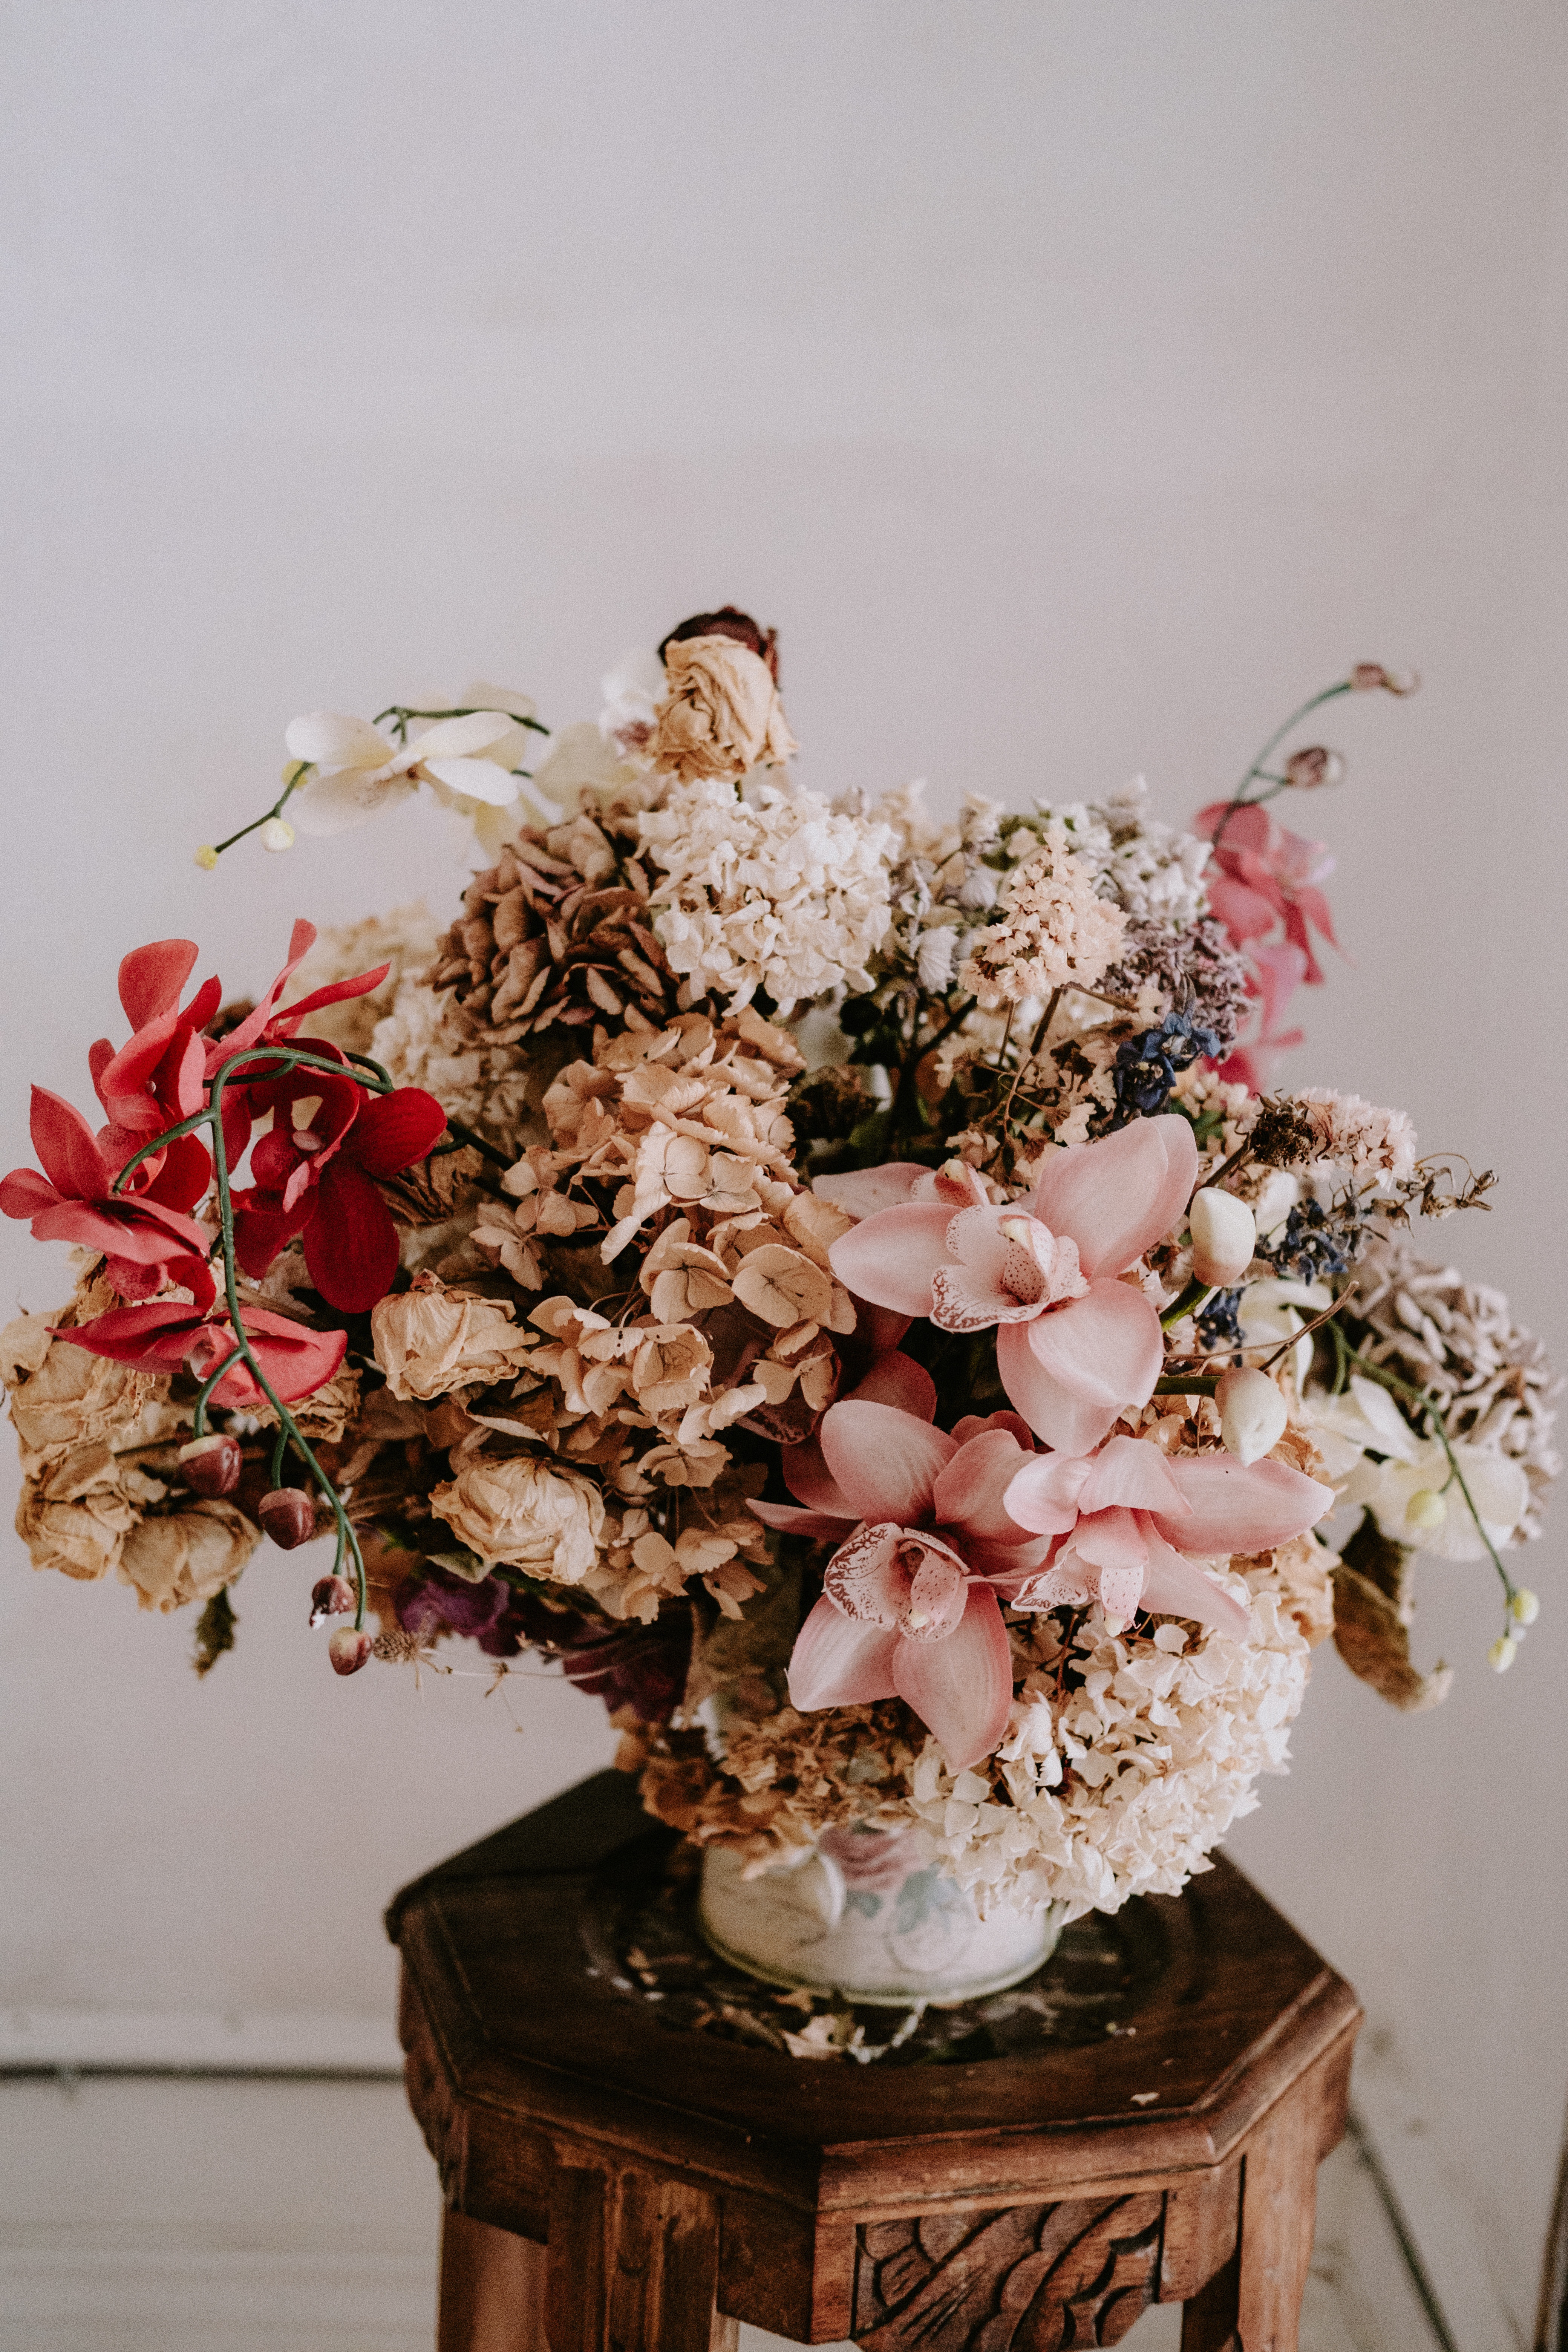
flower, plant, flowerpot, houseplant, vase, petal, table, twig, flower arranging, artifact, rose, creative arts, artificial flower, bouquet, garden roses, herbaceous plant, Hybrid tea rose, flowering plant, rose family, rose order, cut flowers, floral design, centrepiece, art, floristry, shrub, peach, event, still life photography, interior design, artwork, still life, annual plant, wood, plant stem, room, rosa centifolia, hydrangeaceae, ikebana, wildflower, hydrangea, cornales, peony